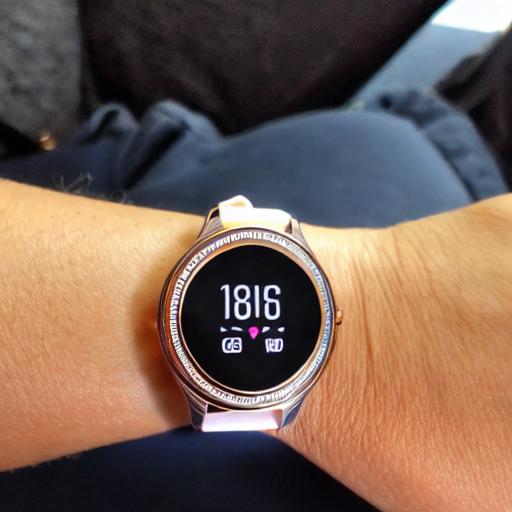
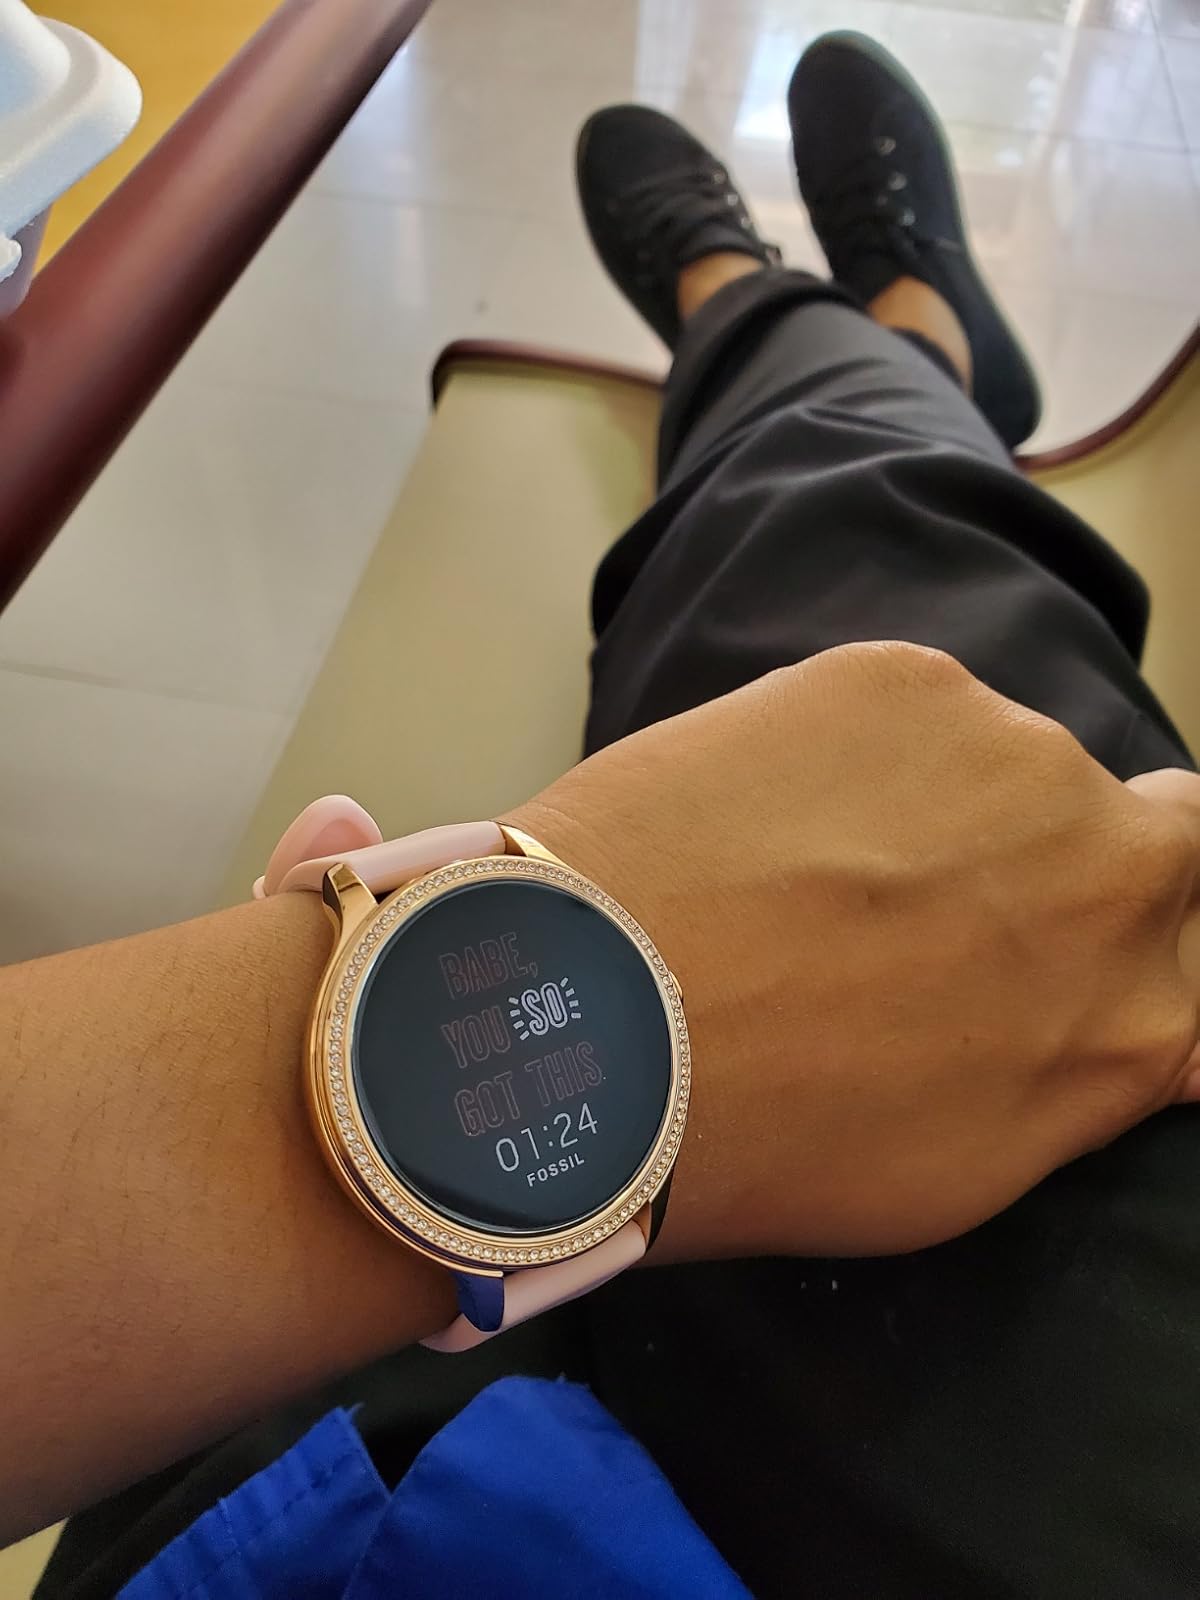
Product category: smartwatch
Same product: no